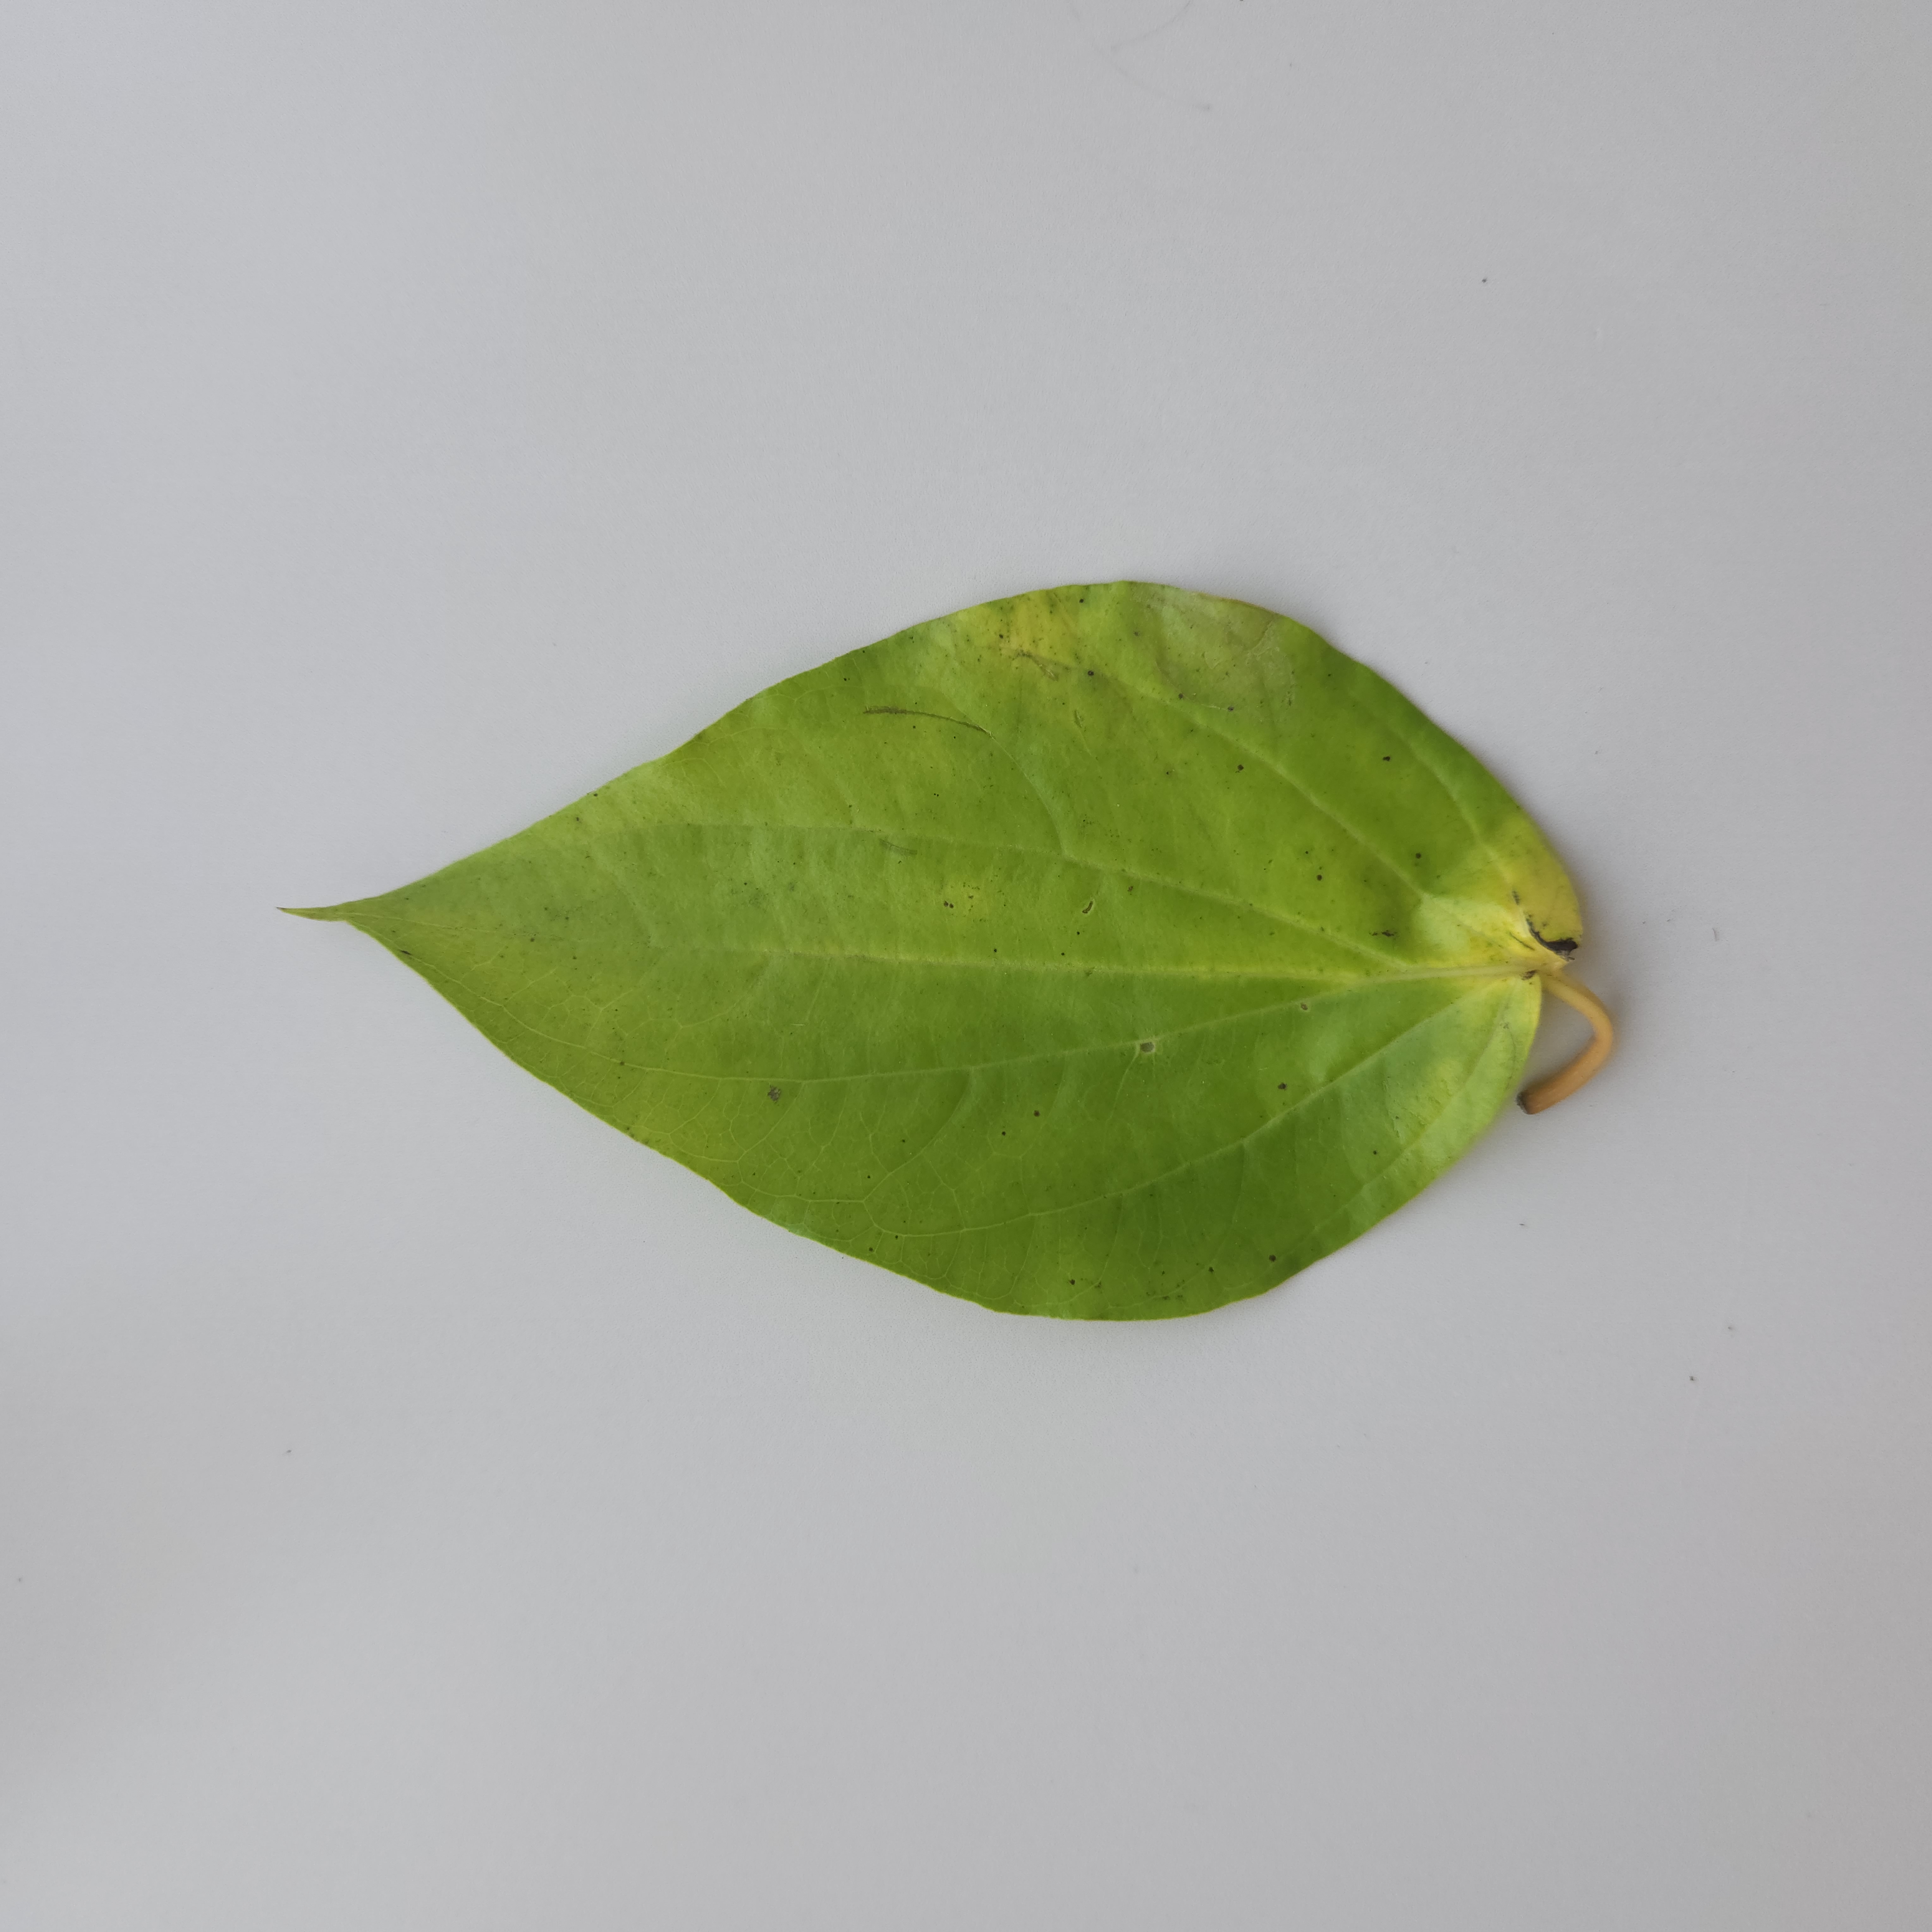
Label: Diseased